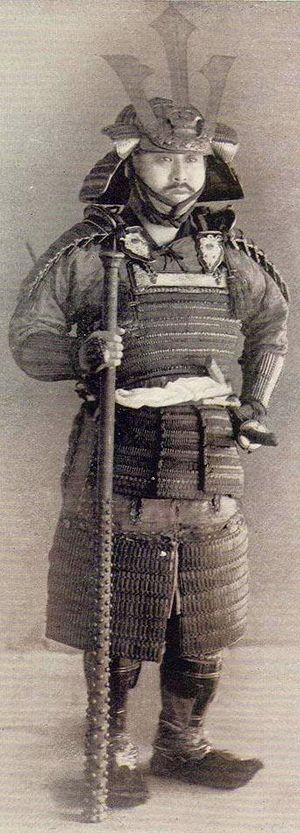
Un kanabō est un gourdin ou matraque pointu ou à pommeau utilisé dans le Japon féodal comme arme par les samouraïs et leurs vassaux. Les autres armes de ce type sont le nyoibo, le konsaibo, le tetsubō et l'ararebo. Les armes de fer apparentées sans pointes ou boutons sont le kanemuchi et le aribo.